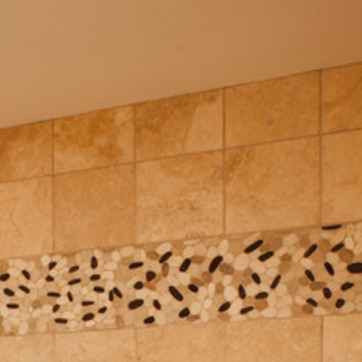
Material: tile